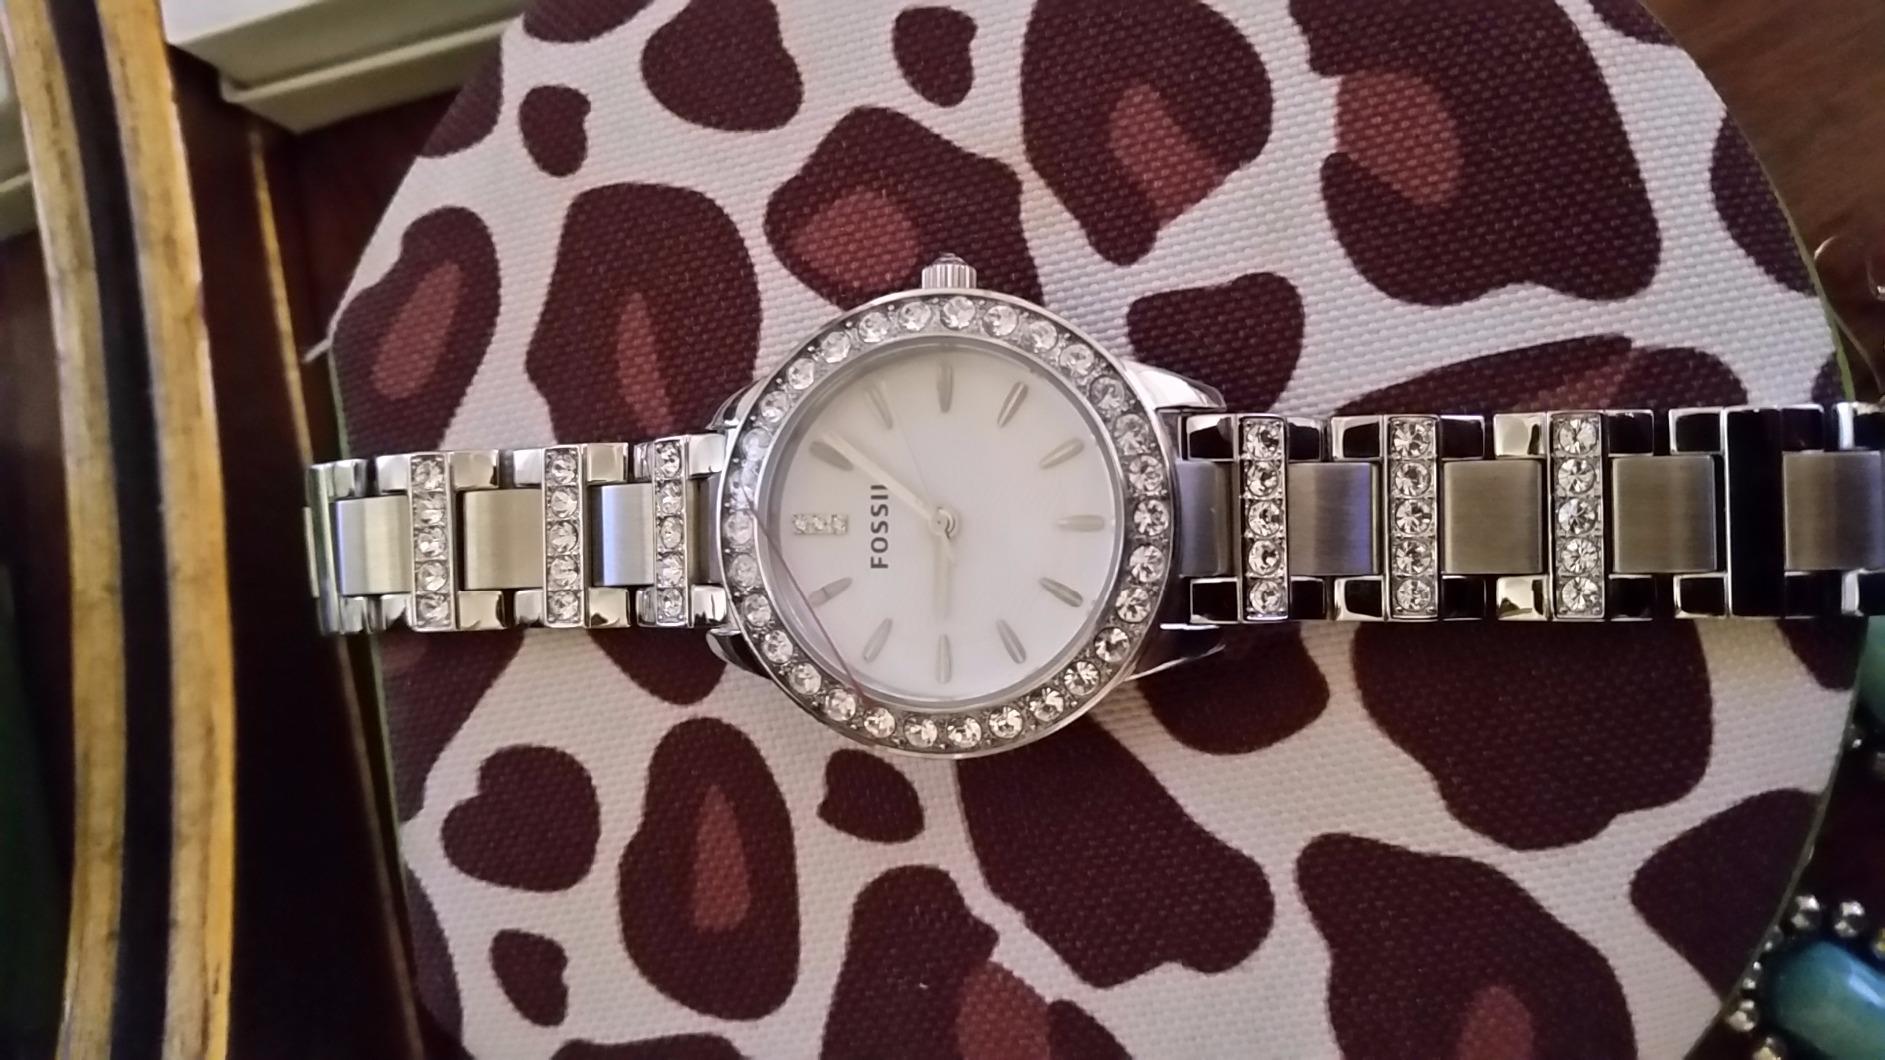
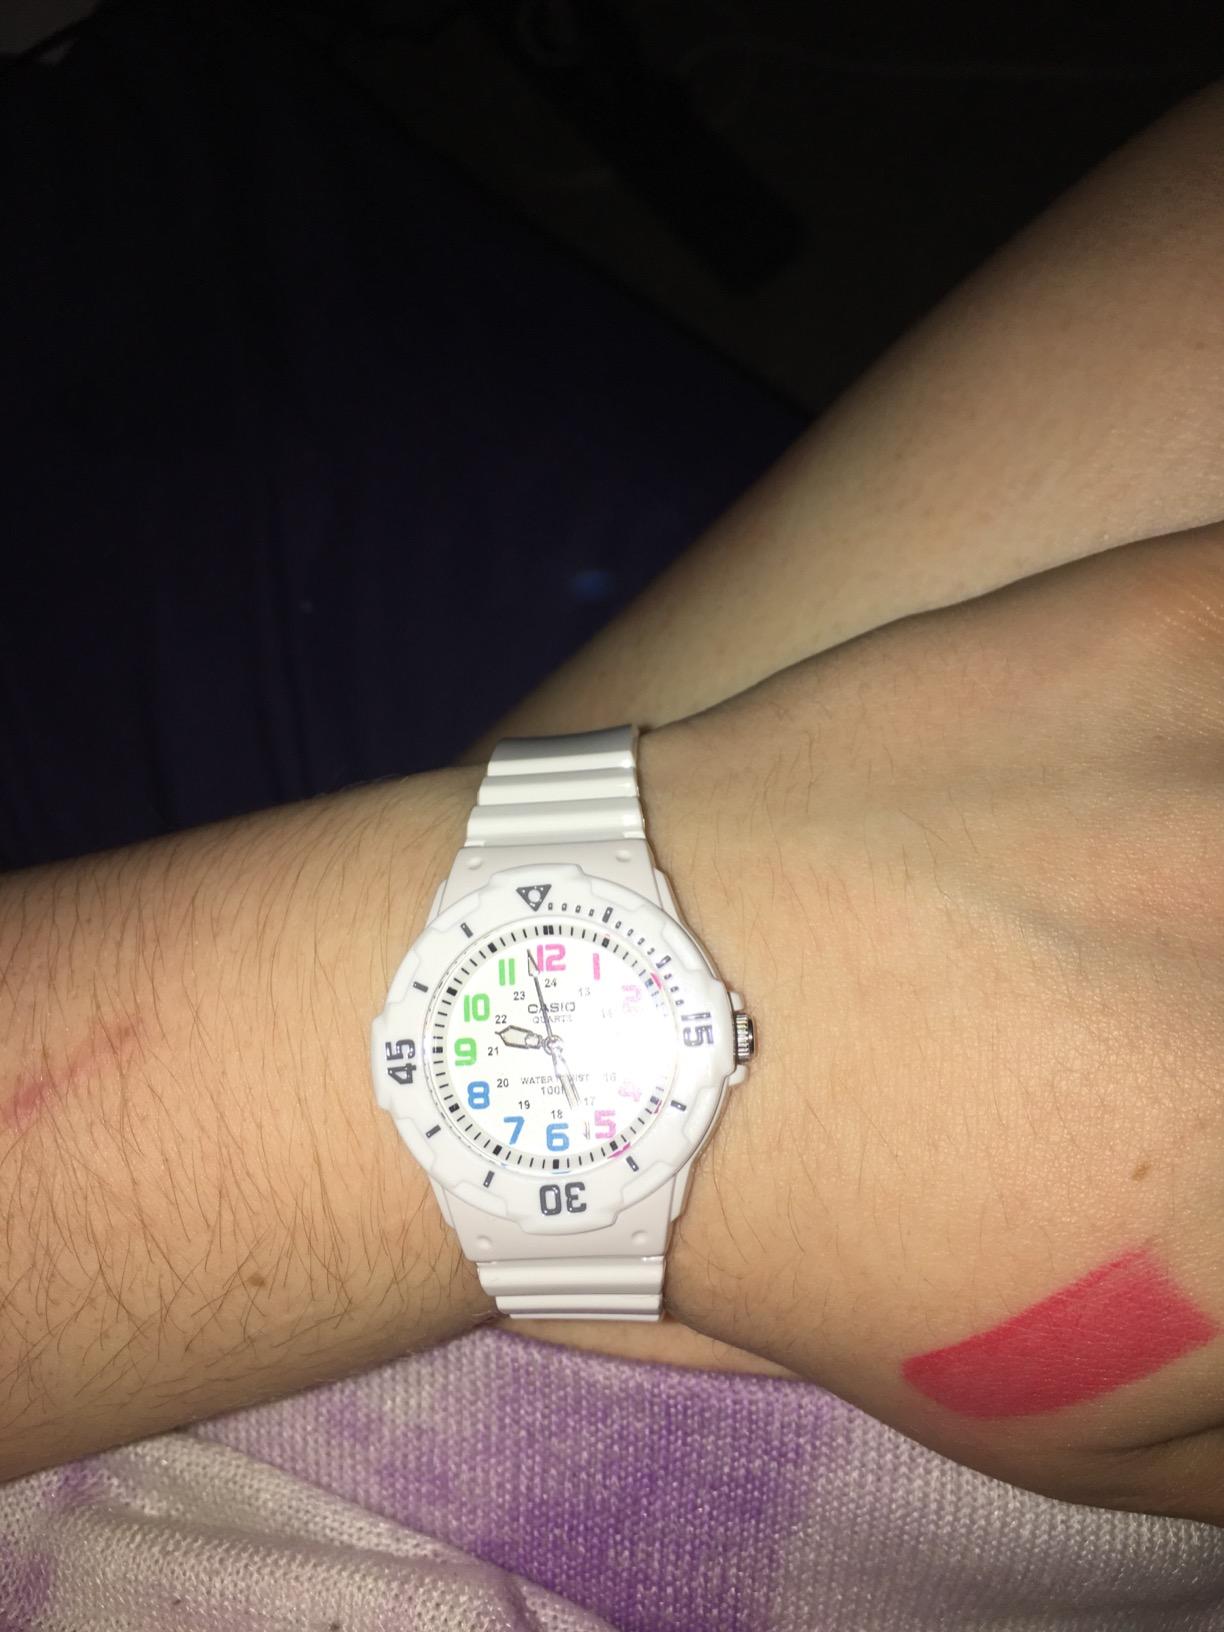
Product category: accessories_watch
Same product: no